Knight & Kerr

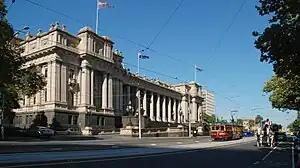
Parliament House along Spring Street in Melbourne CBD

Parliament House is one of Melbourne's best-known buildings of great public importance. It served as Australia's Federal until the early 20th Century before the construction of the Temporary Parliament House in Canberra in 1927.